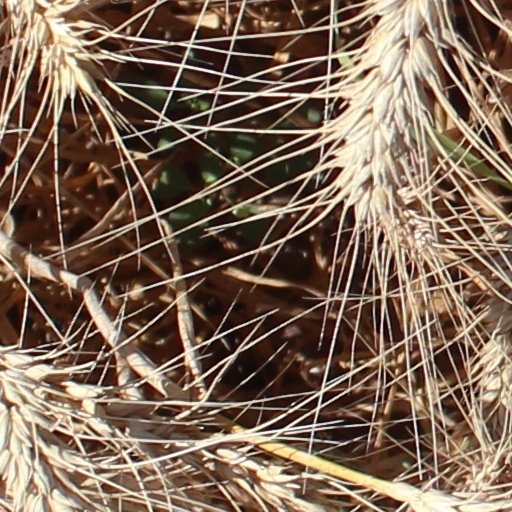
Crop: wheat